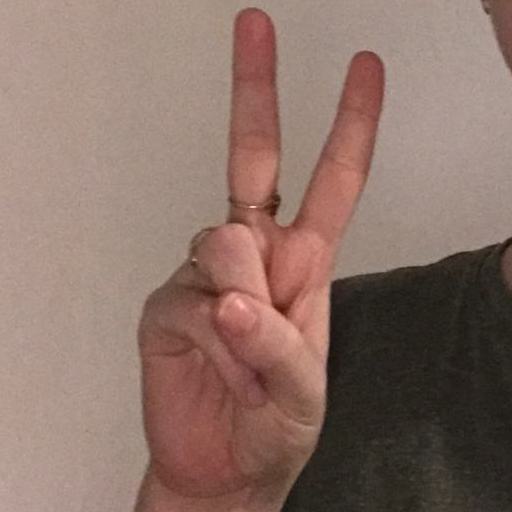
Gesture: peace